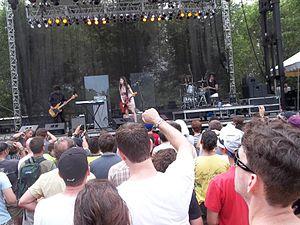
Le Butcherettes est un groupe de garage rock mexicain, originaire de Guadalajara, Jalisco. Il est formé en 2007 par la musicienne Teri Gender Bender.